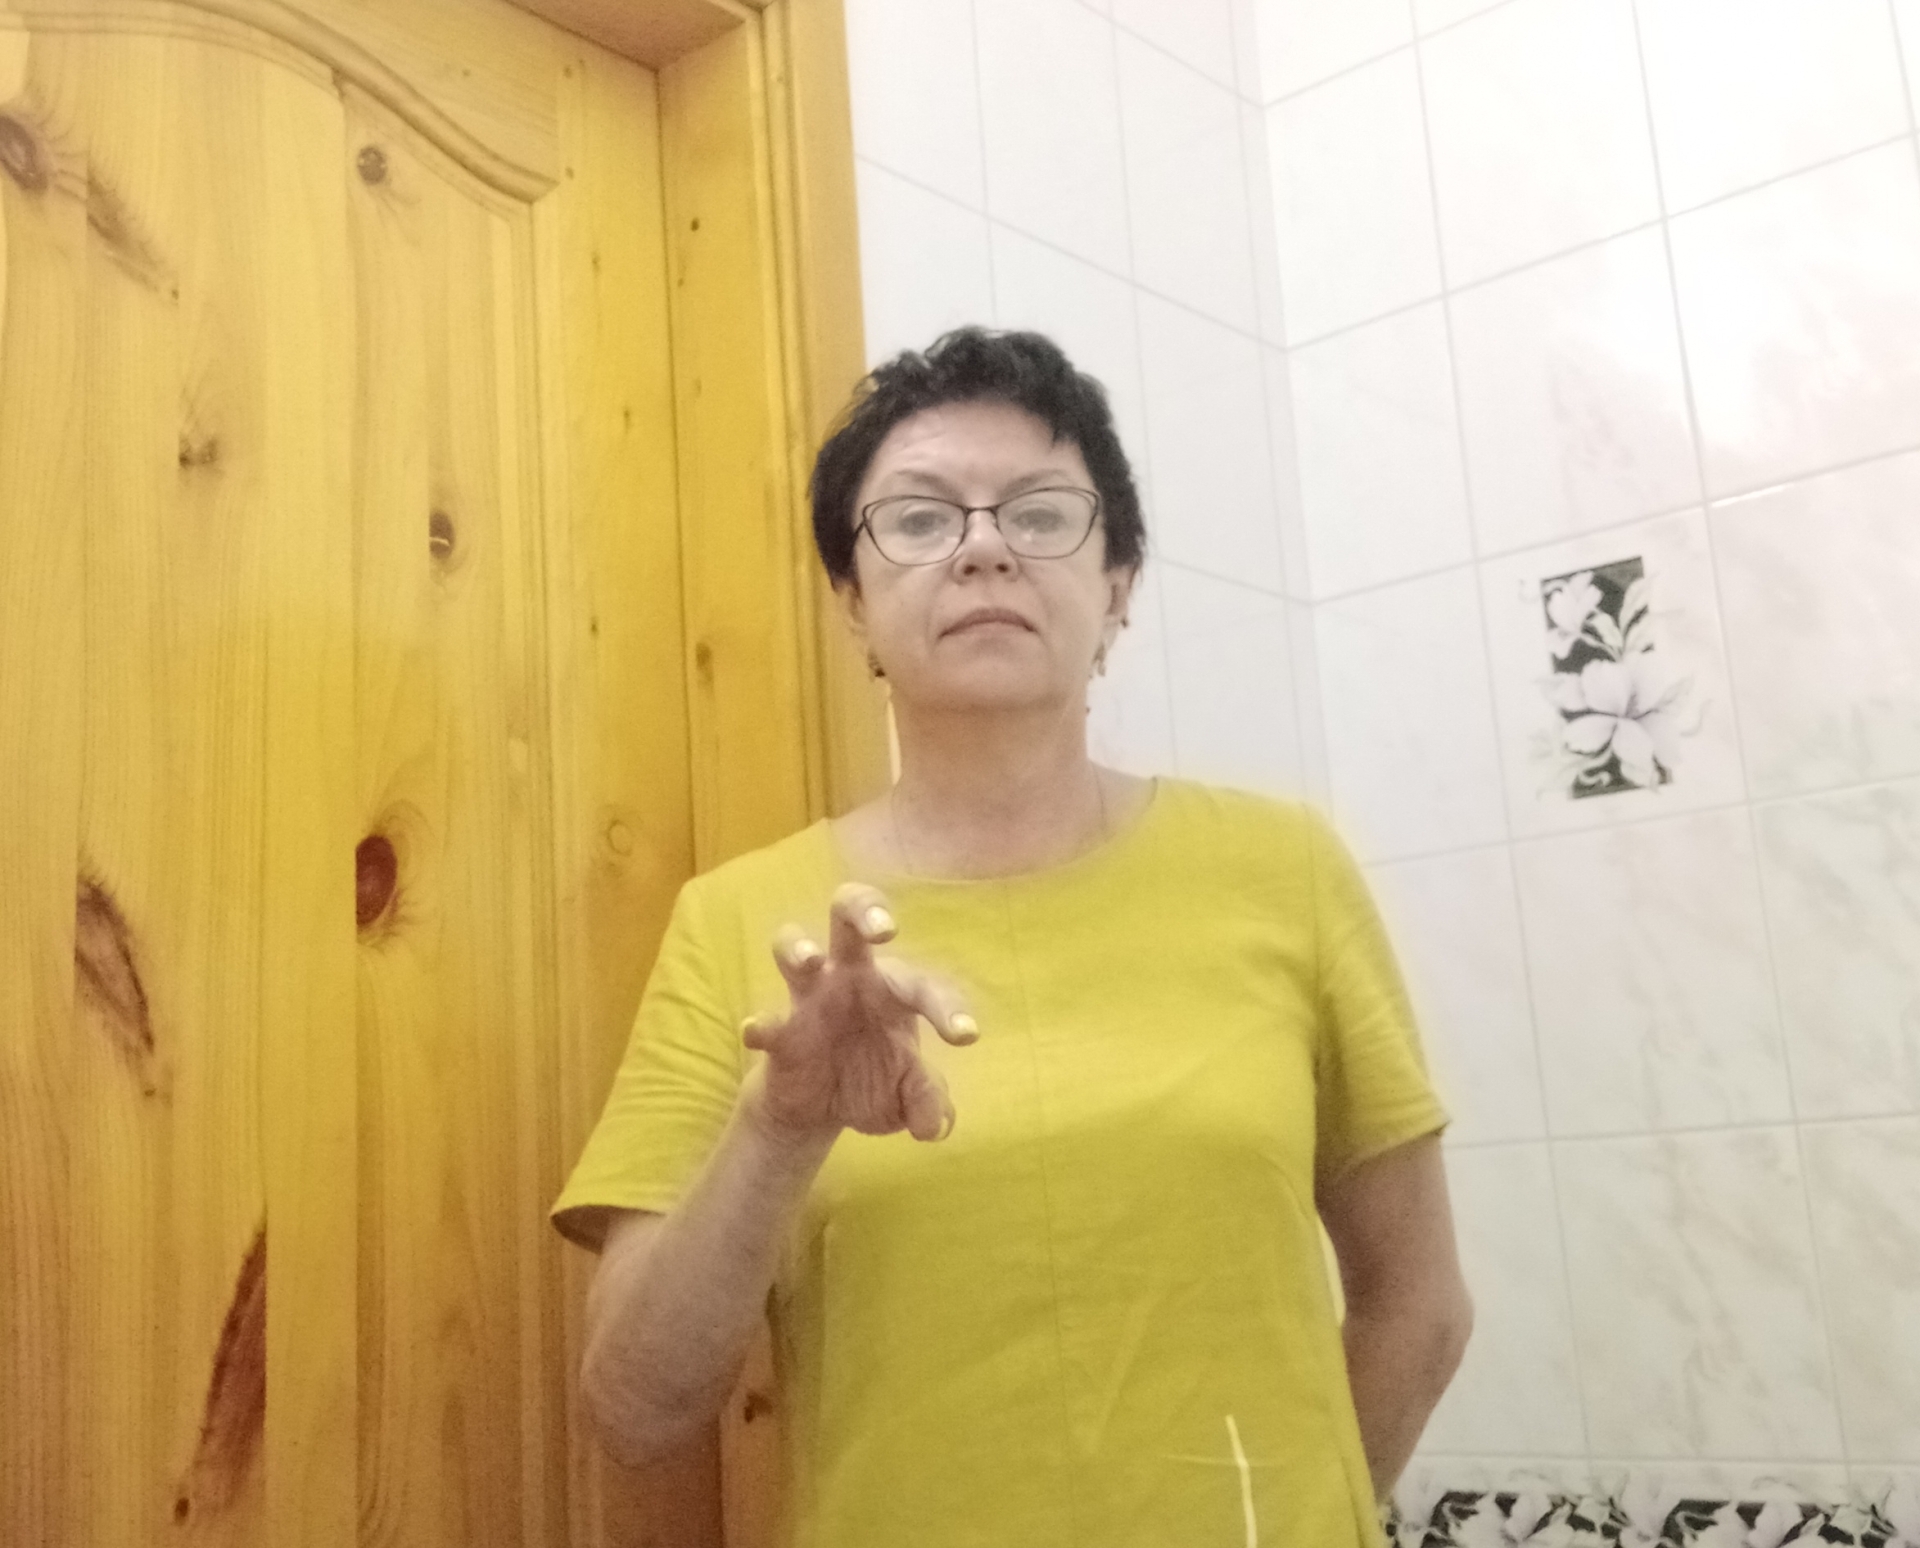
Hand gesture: grabbing